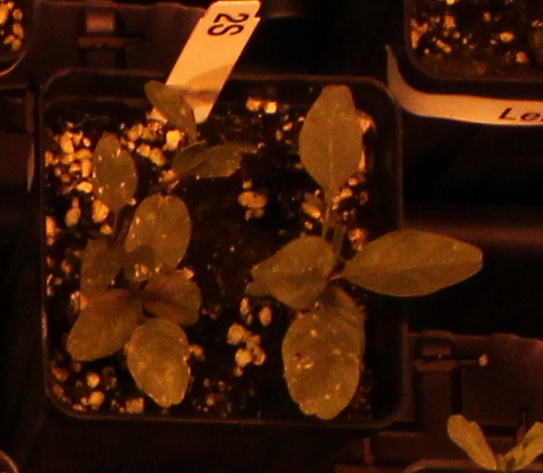
Label: Palmer Amaranth